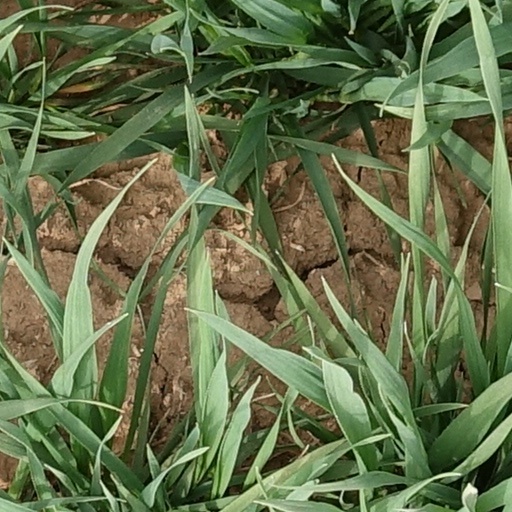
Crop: wheat